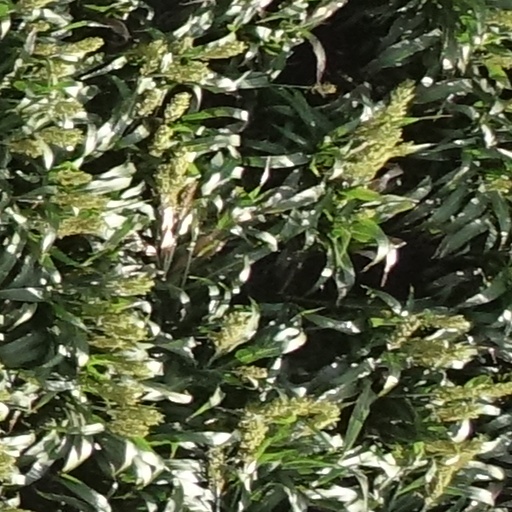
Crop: sorghum